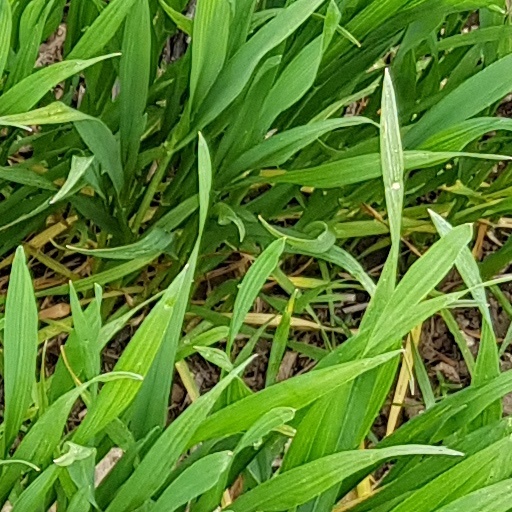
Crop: wheat